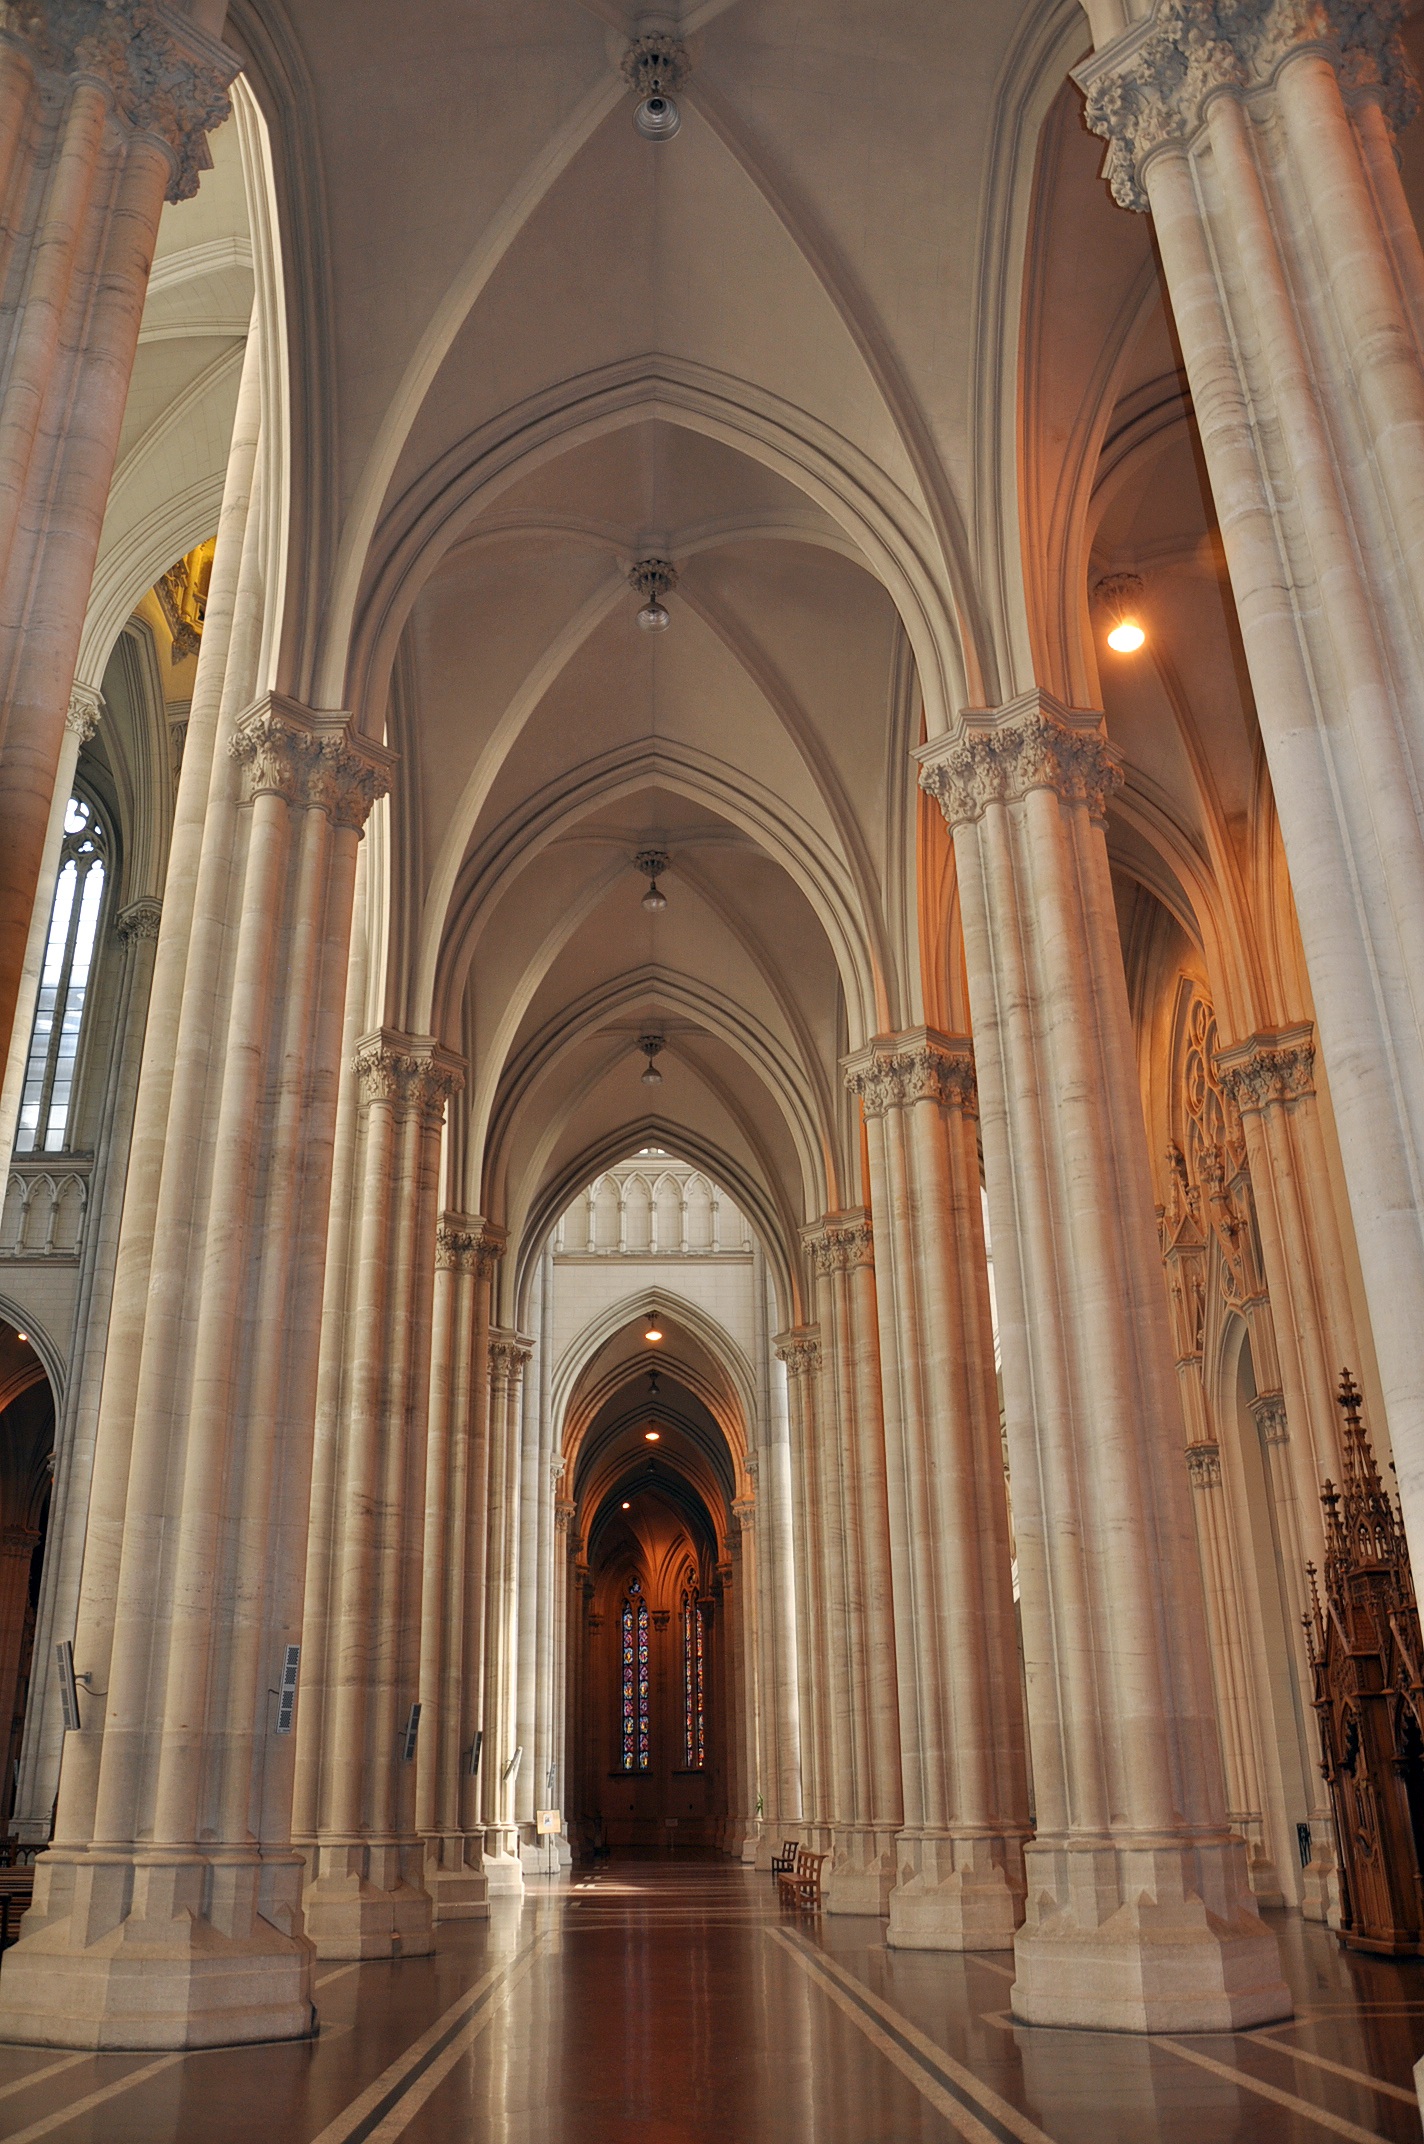
architecture, building, arch, church, cathedral, chapel, gothic, place of worship, aisle, medieval, temple, symmetry, argentina, basilica, gothic architecture